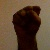
The image shows a hand gesture representing the letter 'S' in Indian Sign Language.